Newton Run

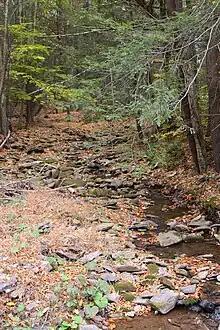
Newton Run looking upstream from Root Hollow Lane

Newton Run begins in a valley on the side of a hill in Eaton Township. It flows south-southeast for a short distance before turning south-southwest. After several tenths of a mile, the stream turns south before turning south-southwest again. After a few tenths of a mile, it turns south again and enters Monroe Township, where it turns south-southeast. A few tenths of a mile further downstream, the stream leaves its valley and turns southeast, running alongside Roaring Run for a few tenths of a mile before reaching its confluence with Roaring Run.